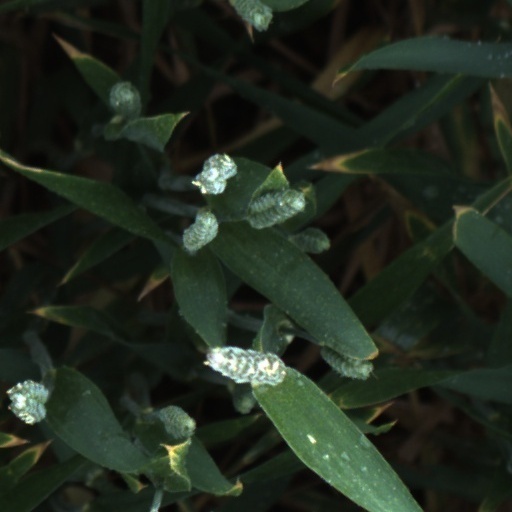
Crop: wheat